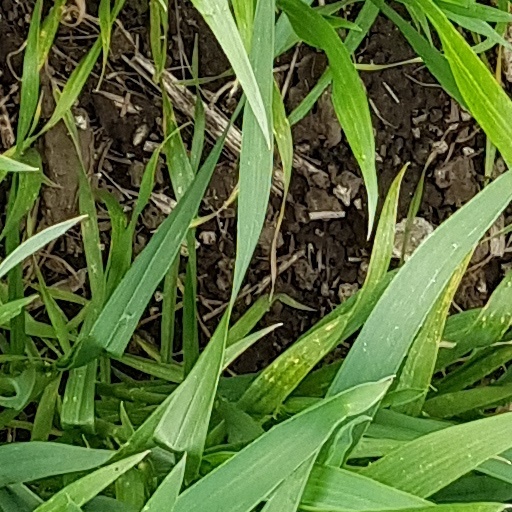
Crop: wheat